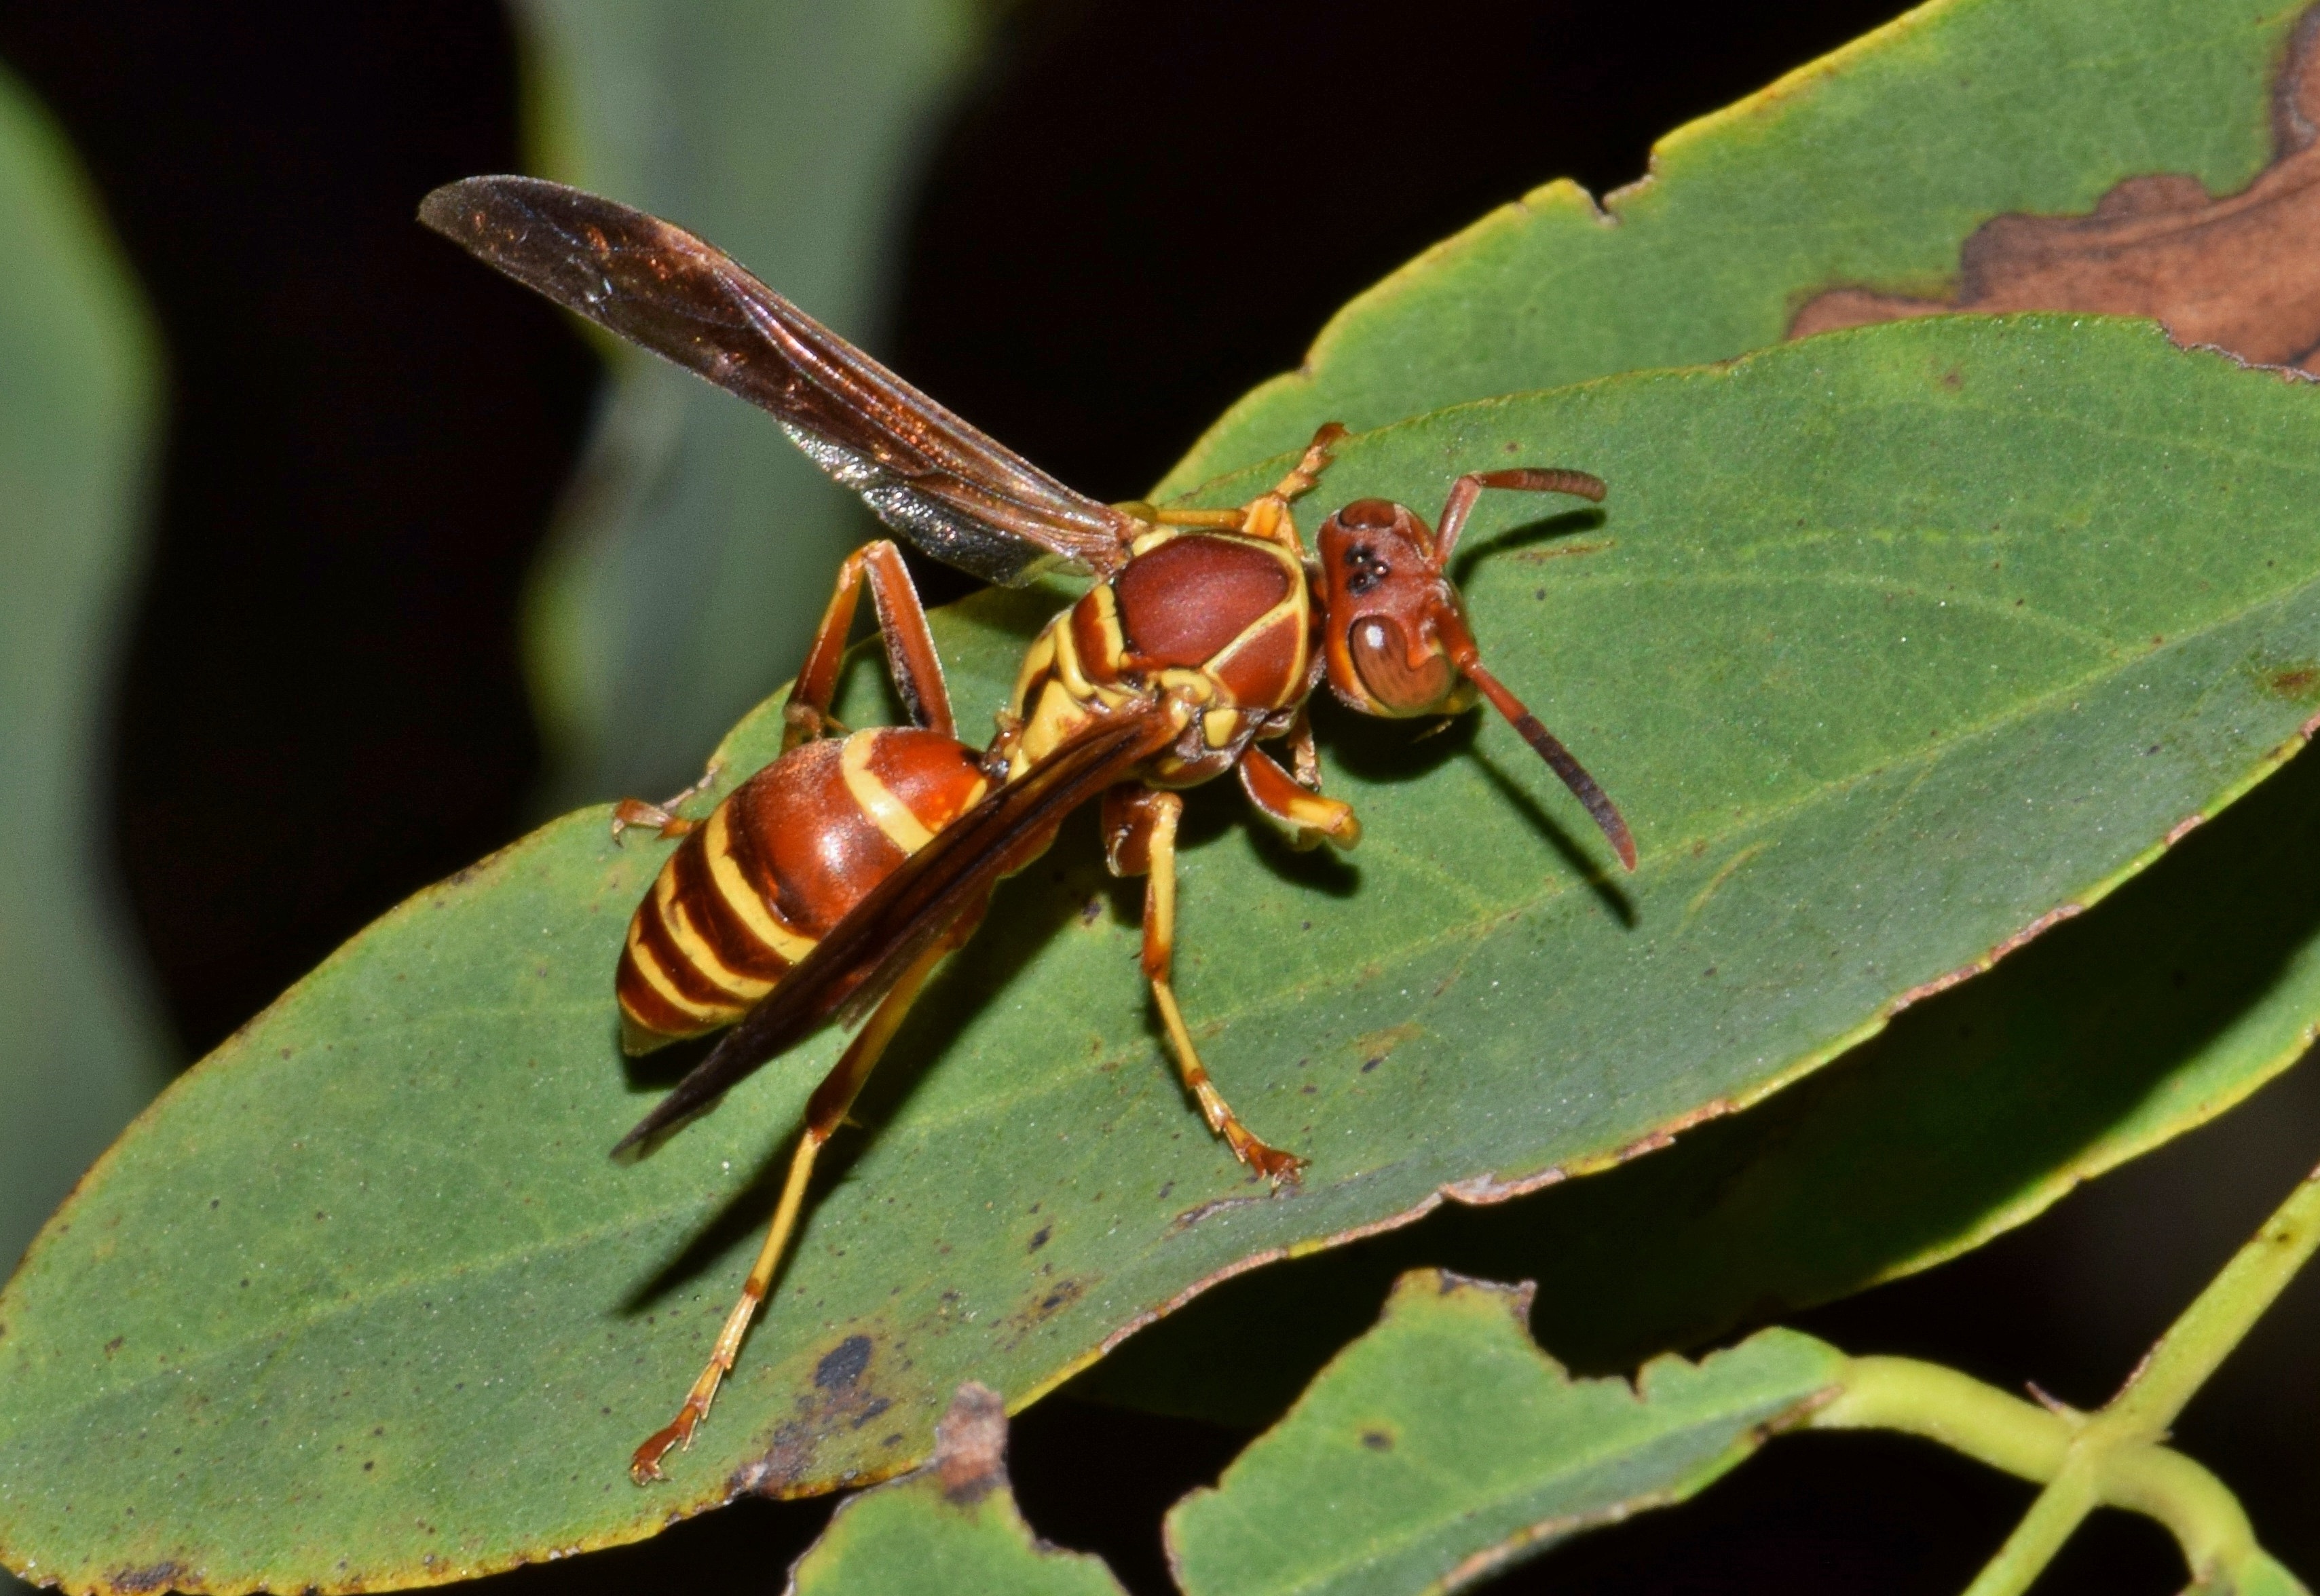
photography, leaf, flower, animal, fly, insect, macro, biology, winged, fauna, invertebrate, close up, entomology, creature, hornet, pain, ant, wasp, pest, nectar, sting, macro photography, painful, polistinae, arthropod, winged insect, stinger, flying insect, leaf beetle, stinging insect, vespid, paper wasp, umbrella wasp, plant stem, membrane winged insect